St Kilda Junction

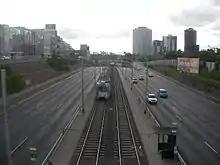
Dandenong Road in 2009, looking west toward St Kilda Junction

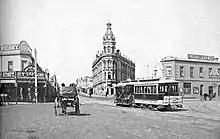
St Kilda Junction looking south before widening, with High Street (now St Kilda Road) to the left and Barkly Street to the right. In the centre is the Junction Hotel.

Up until 1966, St Kilda Junction, along with the Haymarket roundabout on Royal Parade, was one of two giant roundabouts with trams running through the middle.